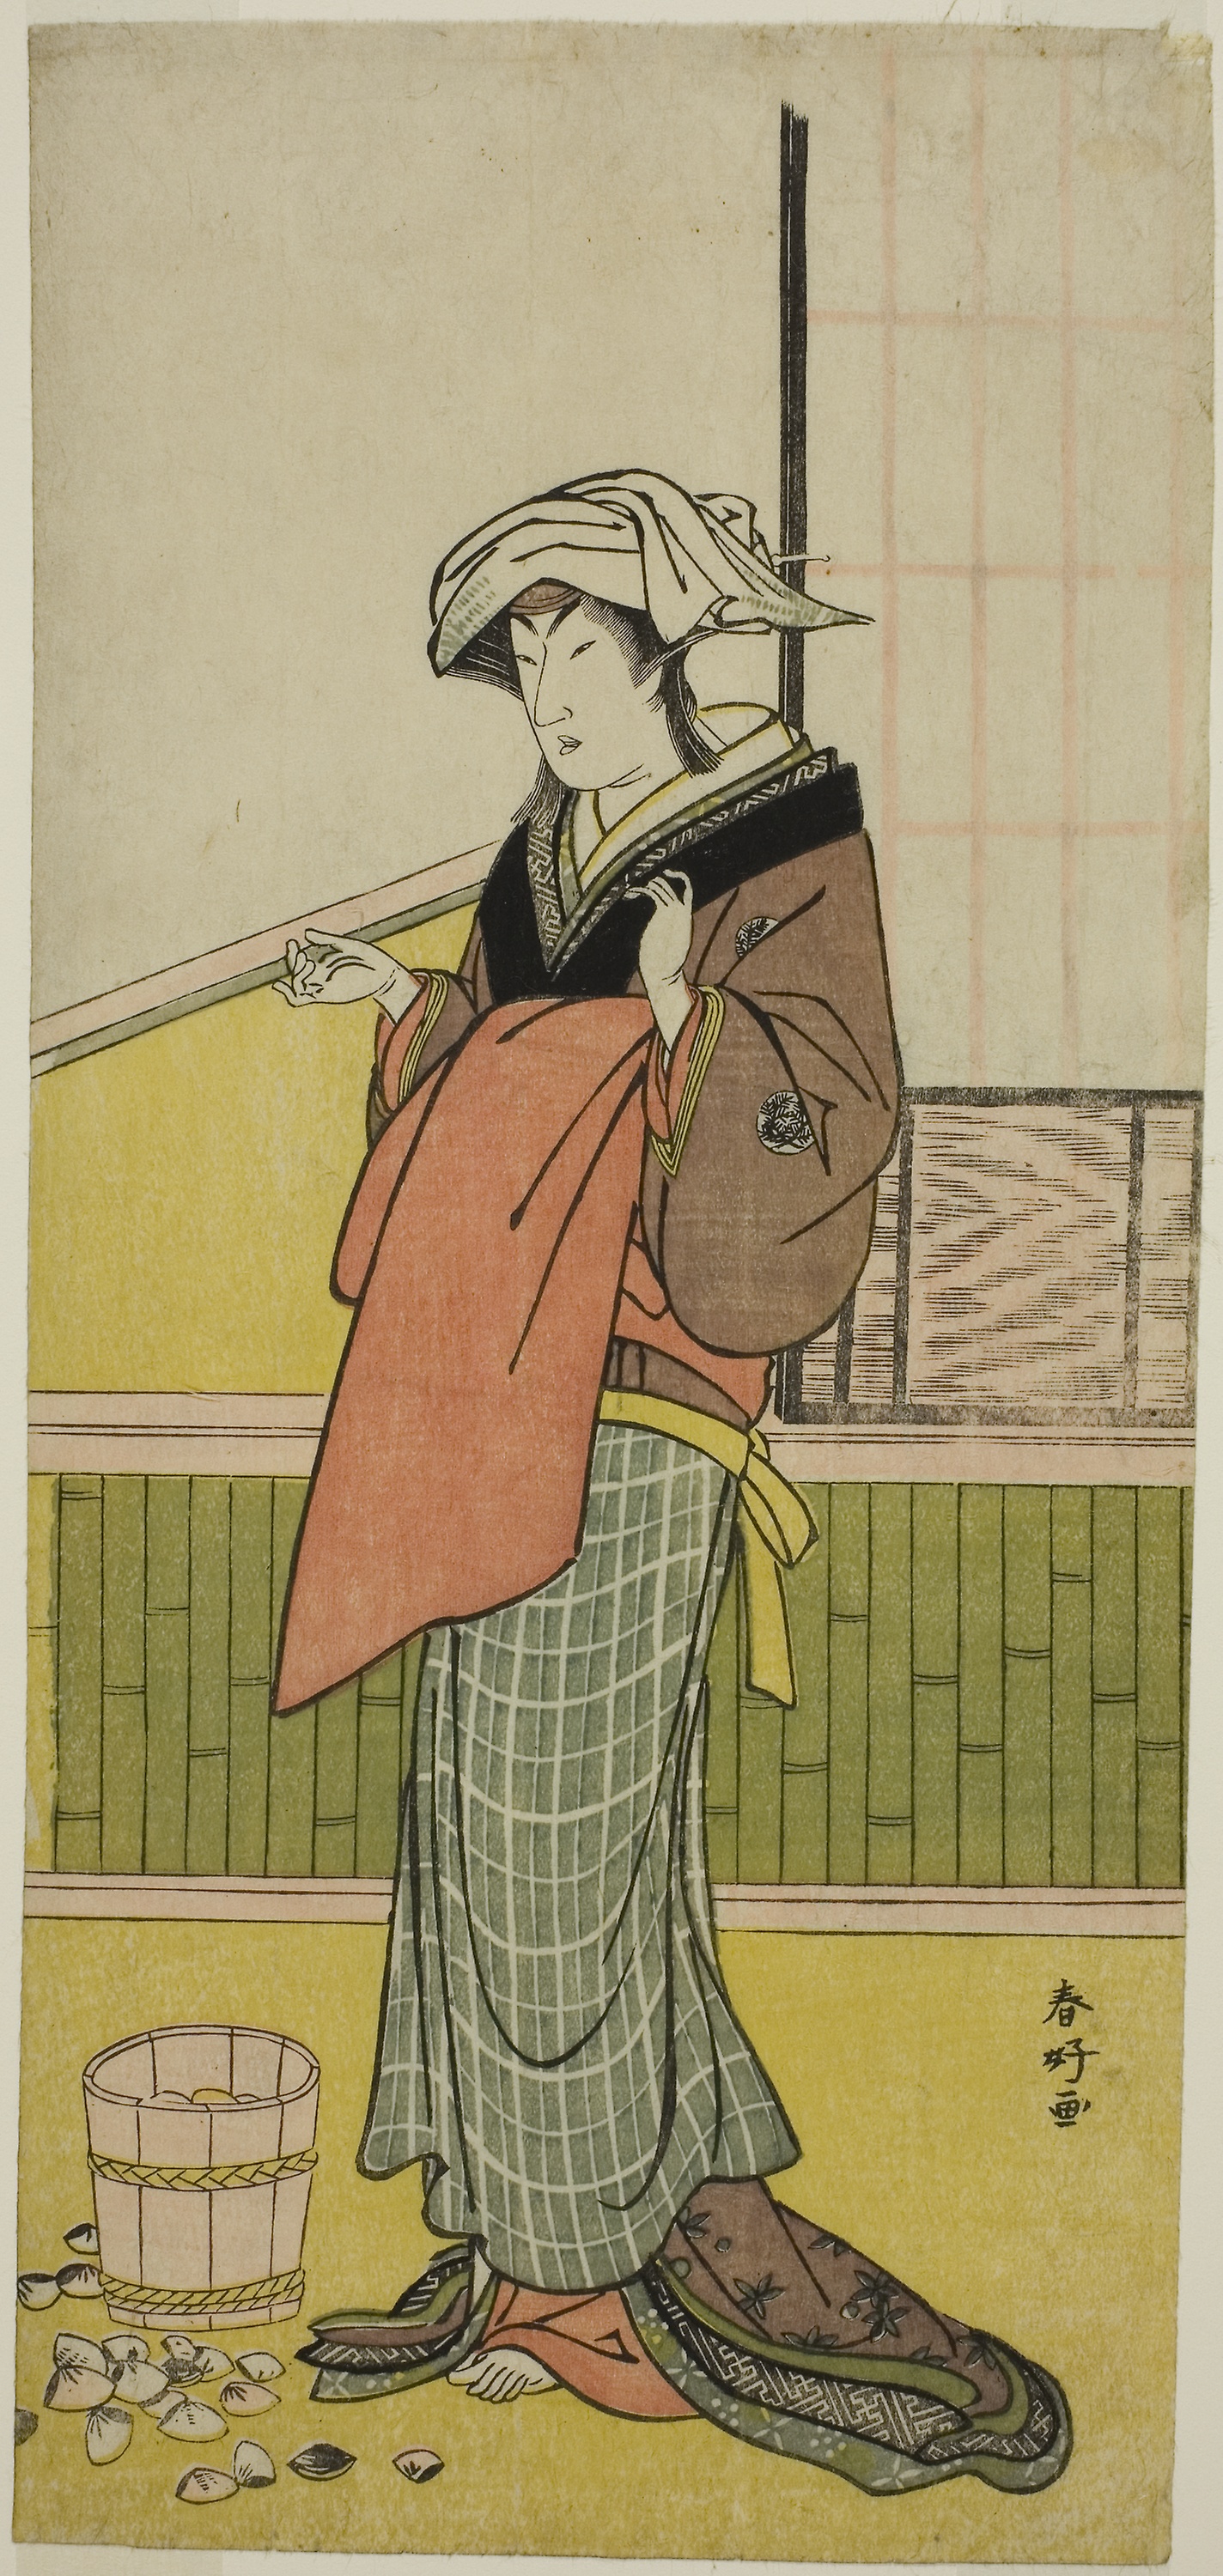
cartoon, illustration, art, style